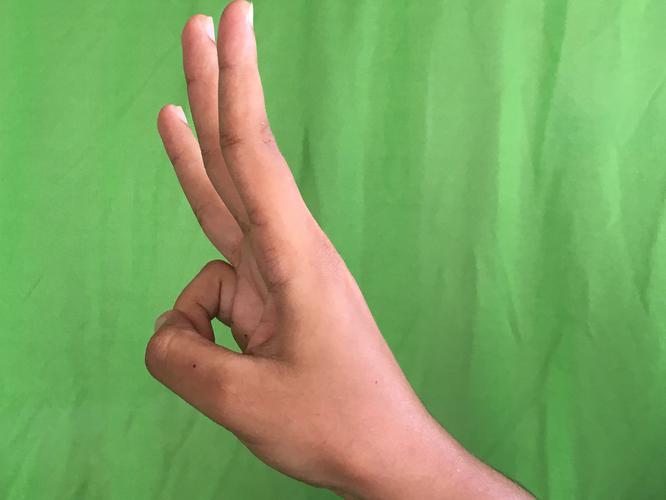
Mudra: Trishulam
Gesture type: single_hand